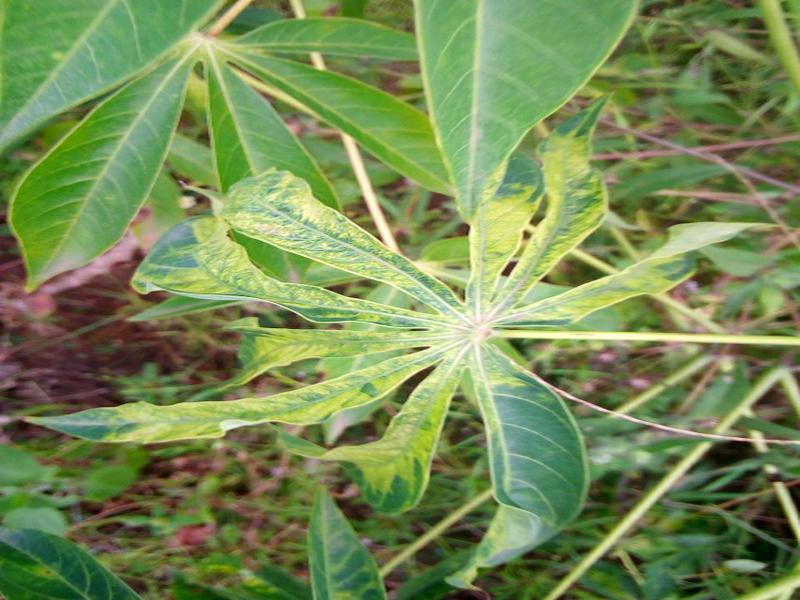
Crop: cassava
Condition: mosaic_disease